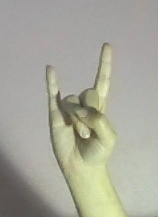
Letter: la